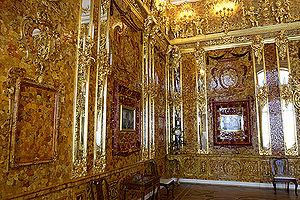
La Chambre d'ambre, une pièce aux murs recouverts d’éléments sculptés dans de l'ambre authentique, fut offerte par le roi de Prusse Frédéric-Guillaume Iᵉʳ au tsar de Russie Pierre le Grand en 1716. Pendant presque deux siècles, elle fut installée au palais Catherine à Tsarskoïe Selo près de Saint-Pétersbourg. Plusieurs fois rénovée, elle avait une surface de 55 mètres carrés et contenait plus de six tonnes d'ambre. Volée par les Allemands en 1941, elle est considérée comme perdue depuis la fin de la Seconde Guerre mondiale.